MacGregor Peaks

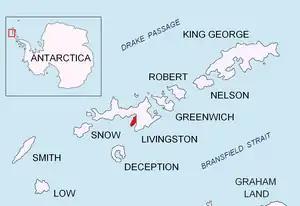
Location of Hurd Peninsula on Livingston Island in the South Shetland Islands.

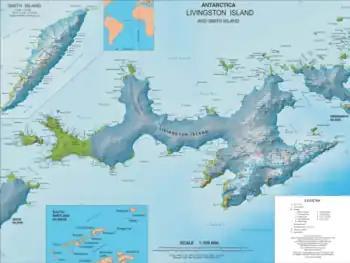
Topographic map of Livingston Island.

MacGregor Peaks are rocky peaks rising to 350 m in the south part of Hurd Peninsula, Livingston Island in the South Shetland Islands, Antarctica.